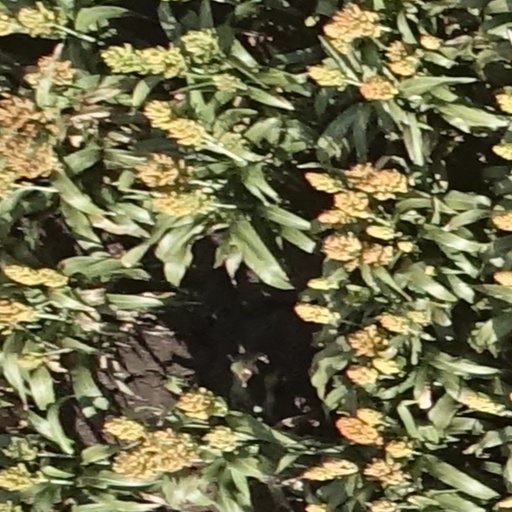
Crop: sorghum